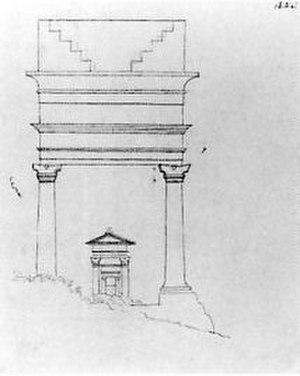
Croquis de la façade d'une tombe à Pétra.